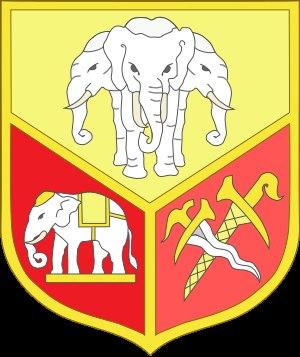
Le kriss, kris, ou keris, est une arme blanche caractéristique du Monde malais. Le « kris indonésien » fait partie du patrimoine culturel immatériel de l'humanité.